Devils Brook (Dorset)

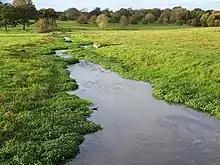
The Devils Brook near Dewlish

The Devils Brook is a Dorset watercourse of that rises near Higher Ansty (on Pleck Farm, in Pleck or Little Ansty), near to the source of the River Divelish. It flows past Dewlish (to which it lent its name) and joins the River Piddle at Athelhampton, which in turn flows into Poole Harbour.